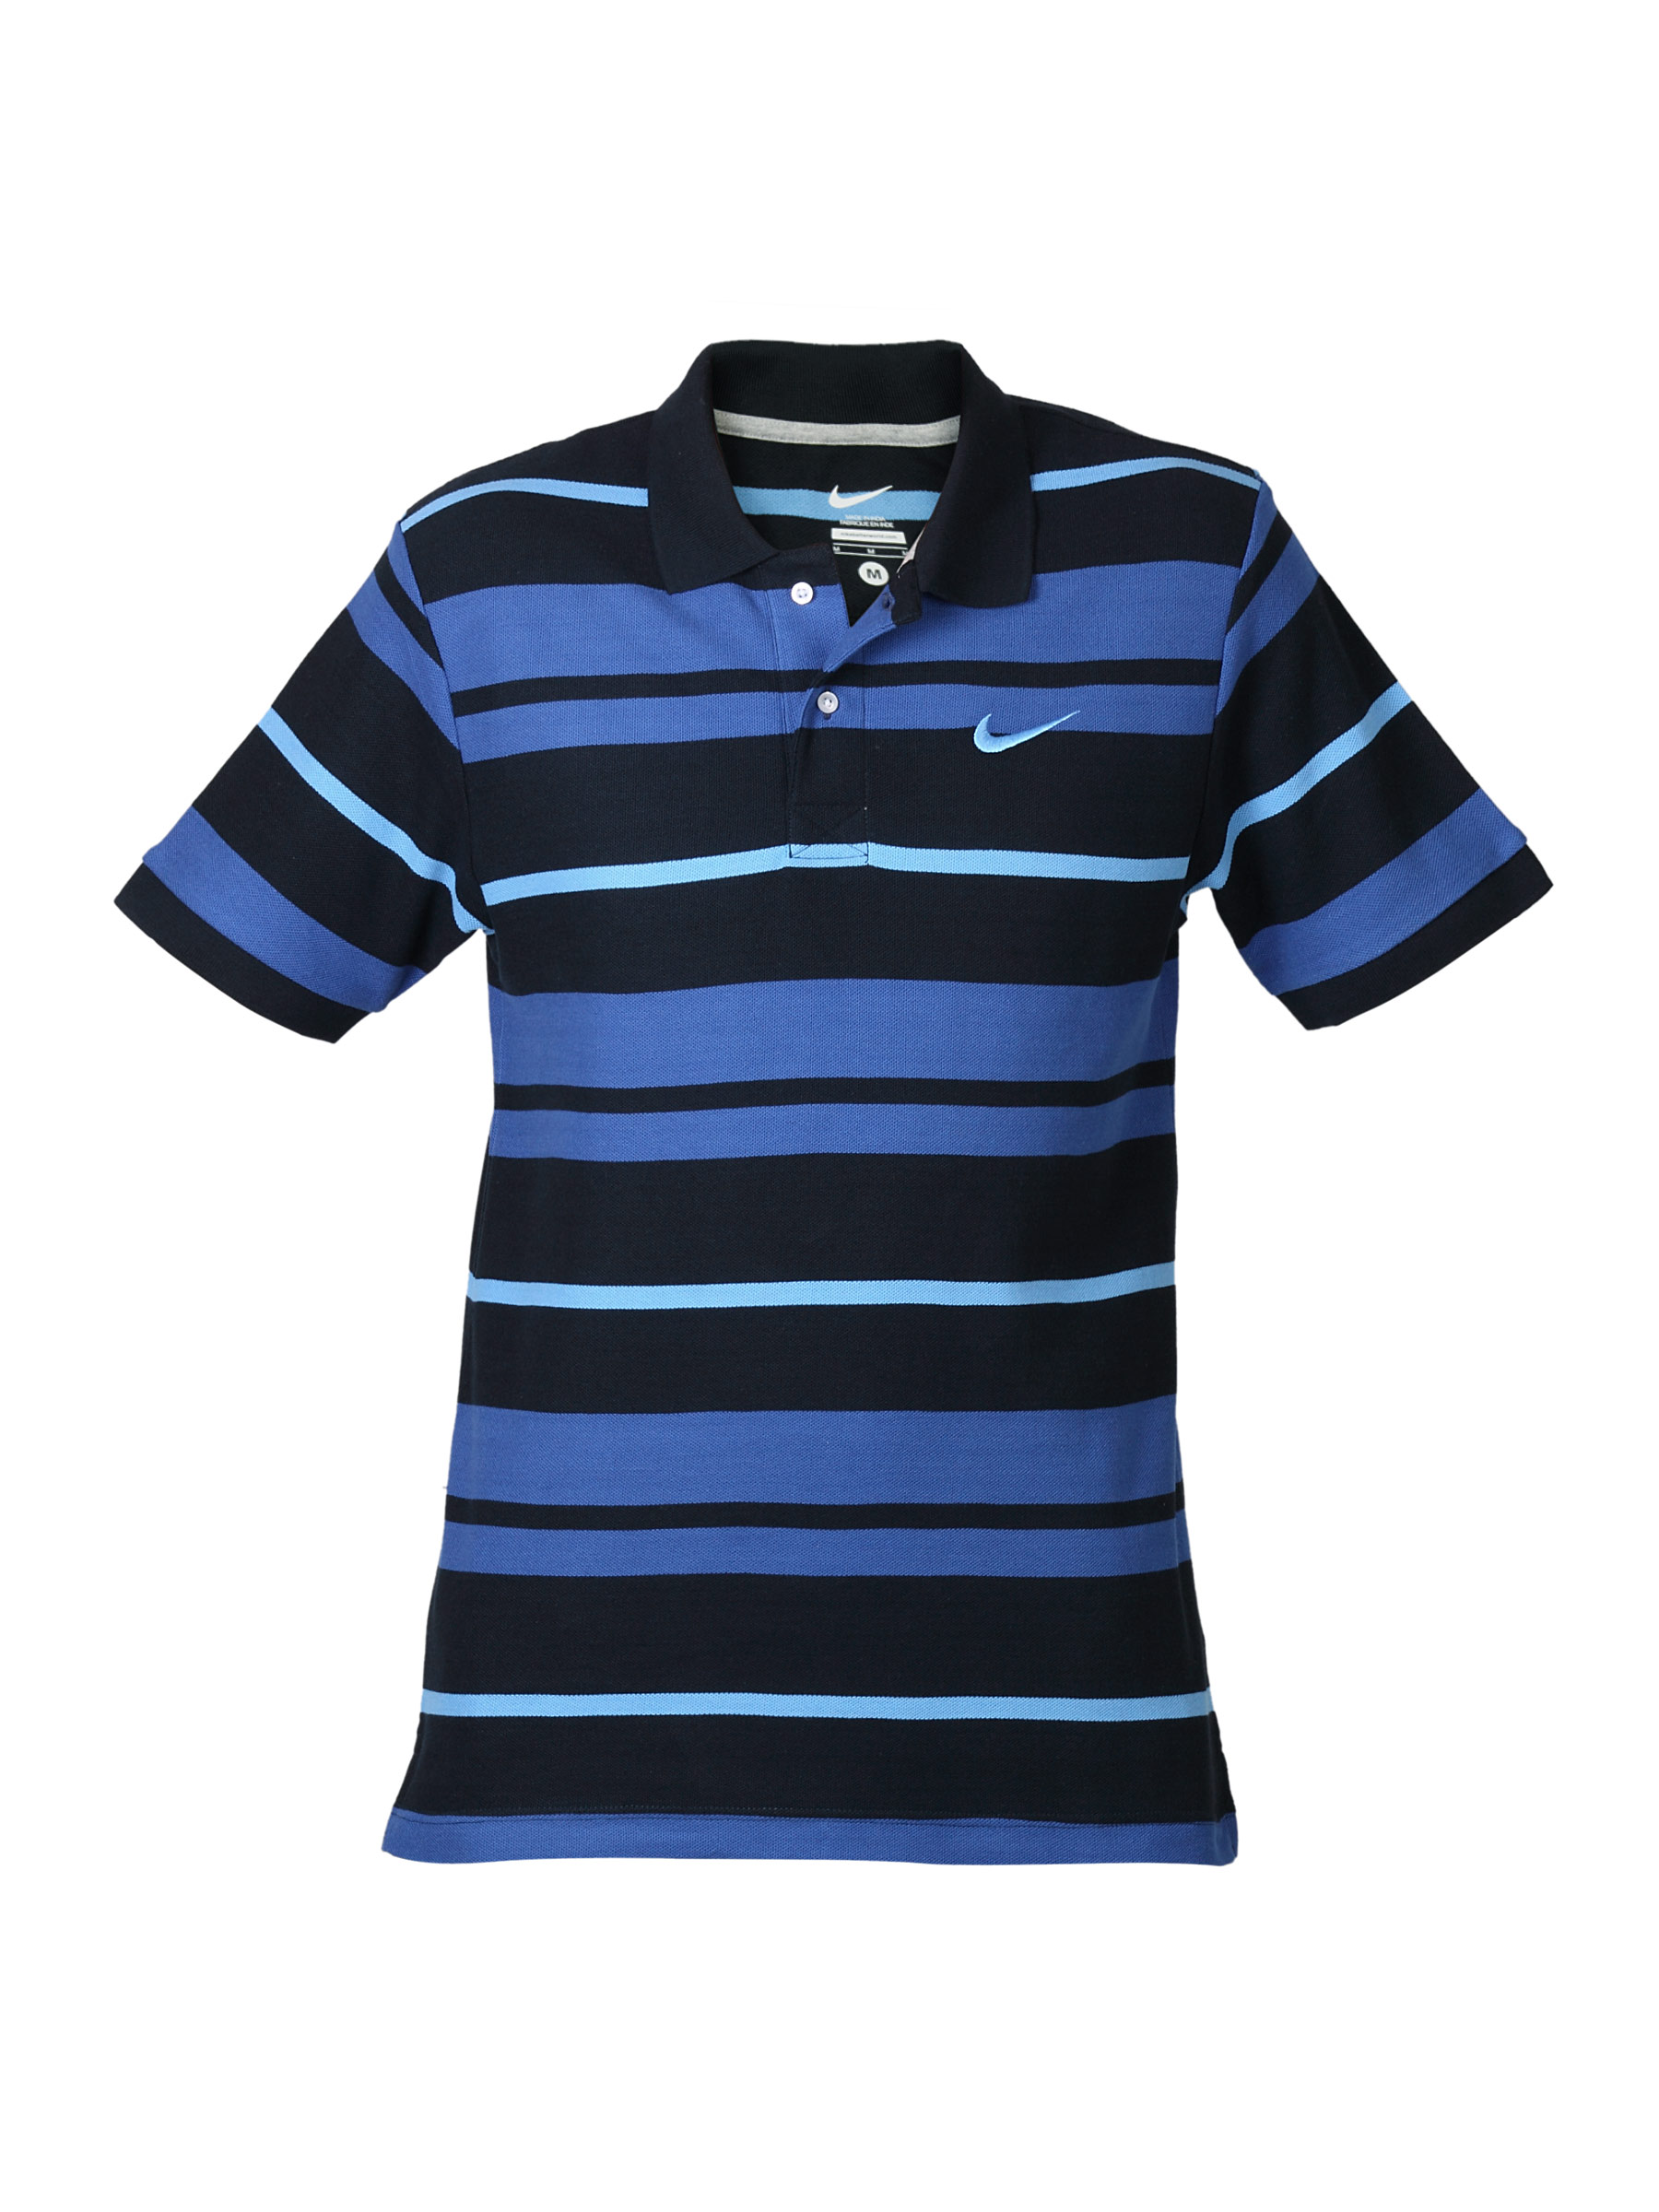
Nike Men Polo Blue & Black Striped T-shirt
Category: Apparel / Topwear / Tshirts
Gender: Men
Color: Blue
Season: Summer 2012
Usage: Casual